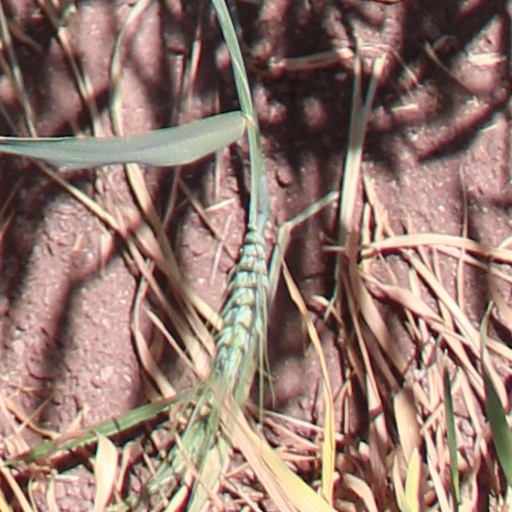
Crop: wheat